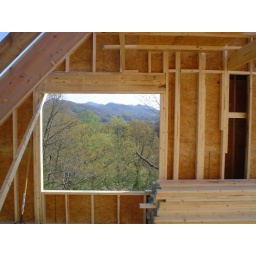
This is the best view in the house from the double window in the second floor south guest bedroom.